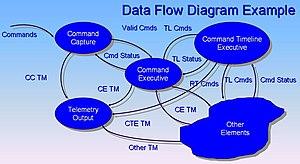
Le Data Flow Diagram est un type de représentation graphique du flux de données à travers un système d’information. Cet outil est souvent utilisé comme étape préliminaire dans la conception d’un système afin de créer un aperçu de ce système d’information. De plus, il est également utilisé pour visualiser le traitement de données.